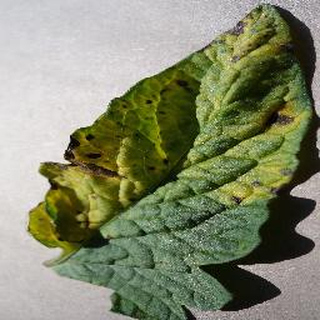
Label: tomato_early_blight